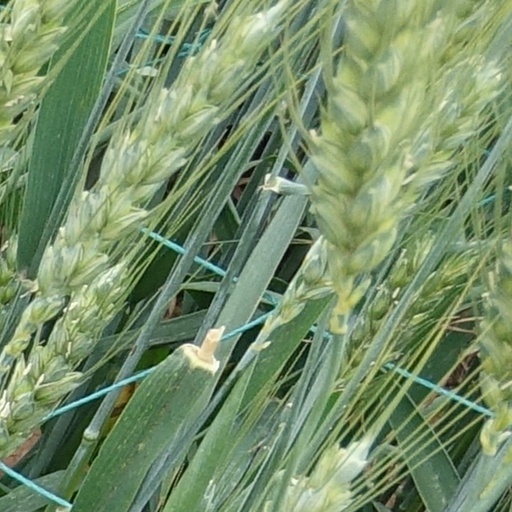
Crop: wheat